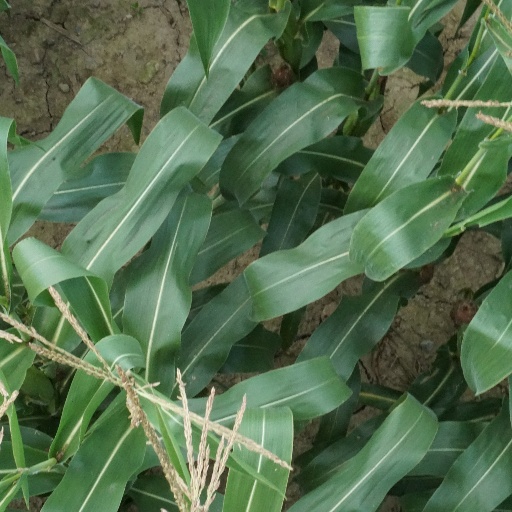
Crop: maize; corn